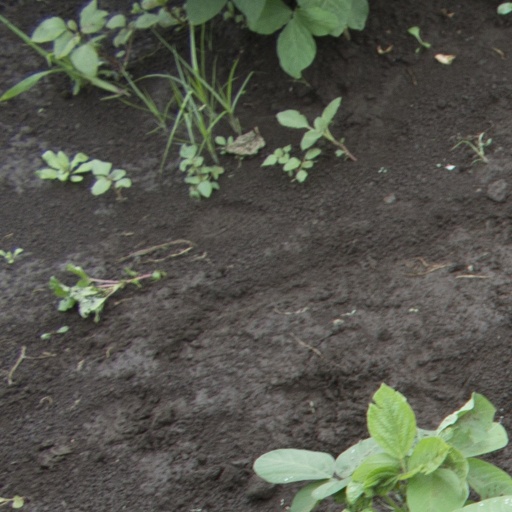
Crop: soybean